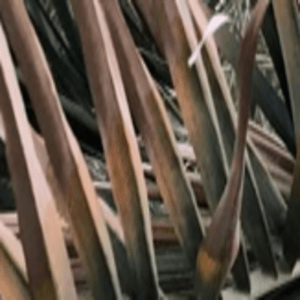
Label: Potassium Deficiency